Coco Palms Resort

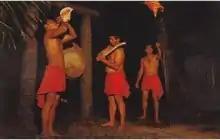
Postcard depicting local Hawaiian residents enacting the torch lighting ceremony at the Coco Palms Resort

The area around the mouth of the Wailua River is well known to Hawaiians as a place of many legends and events of historical, cultural, and religious significance. It is the landing place of the Kahiki voyagers, who came ashore at Kauaʻi in about 500 AD, and the location of Hawaiian legends like the prophet Naula-a-Maihea and the origins of the Naha stone. According to the book "The Story of the Coco Palms Hotel", by David P. Penhallow, the Coco Palms Resort sits on an ancient site of Hawaiian royalty and hospitality situated at the mouth of the Wailua River on the eastern side of Kauai.